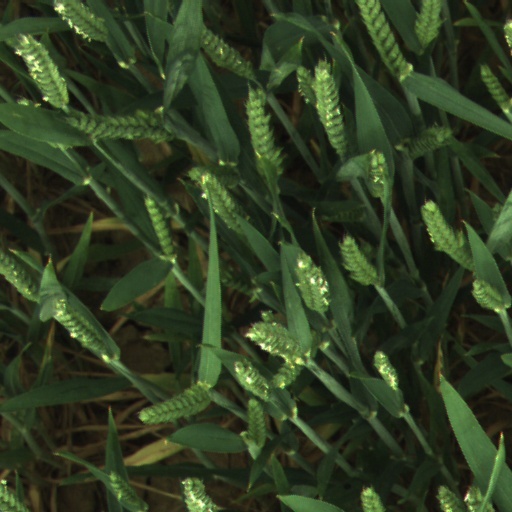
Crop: wheat